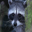
Label: raccoon